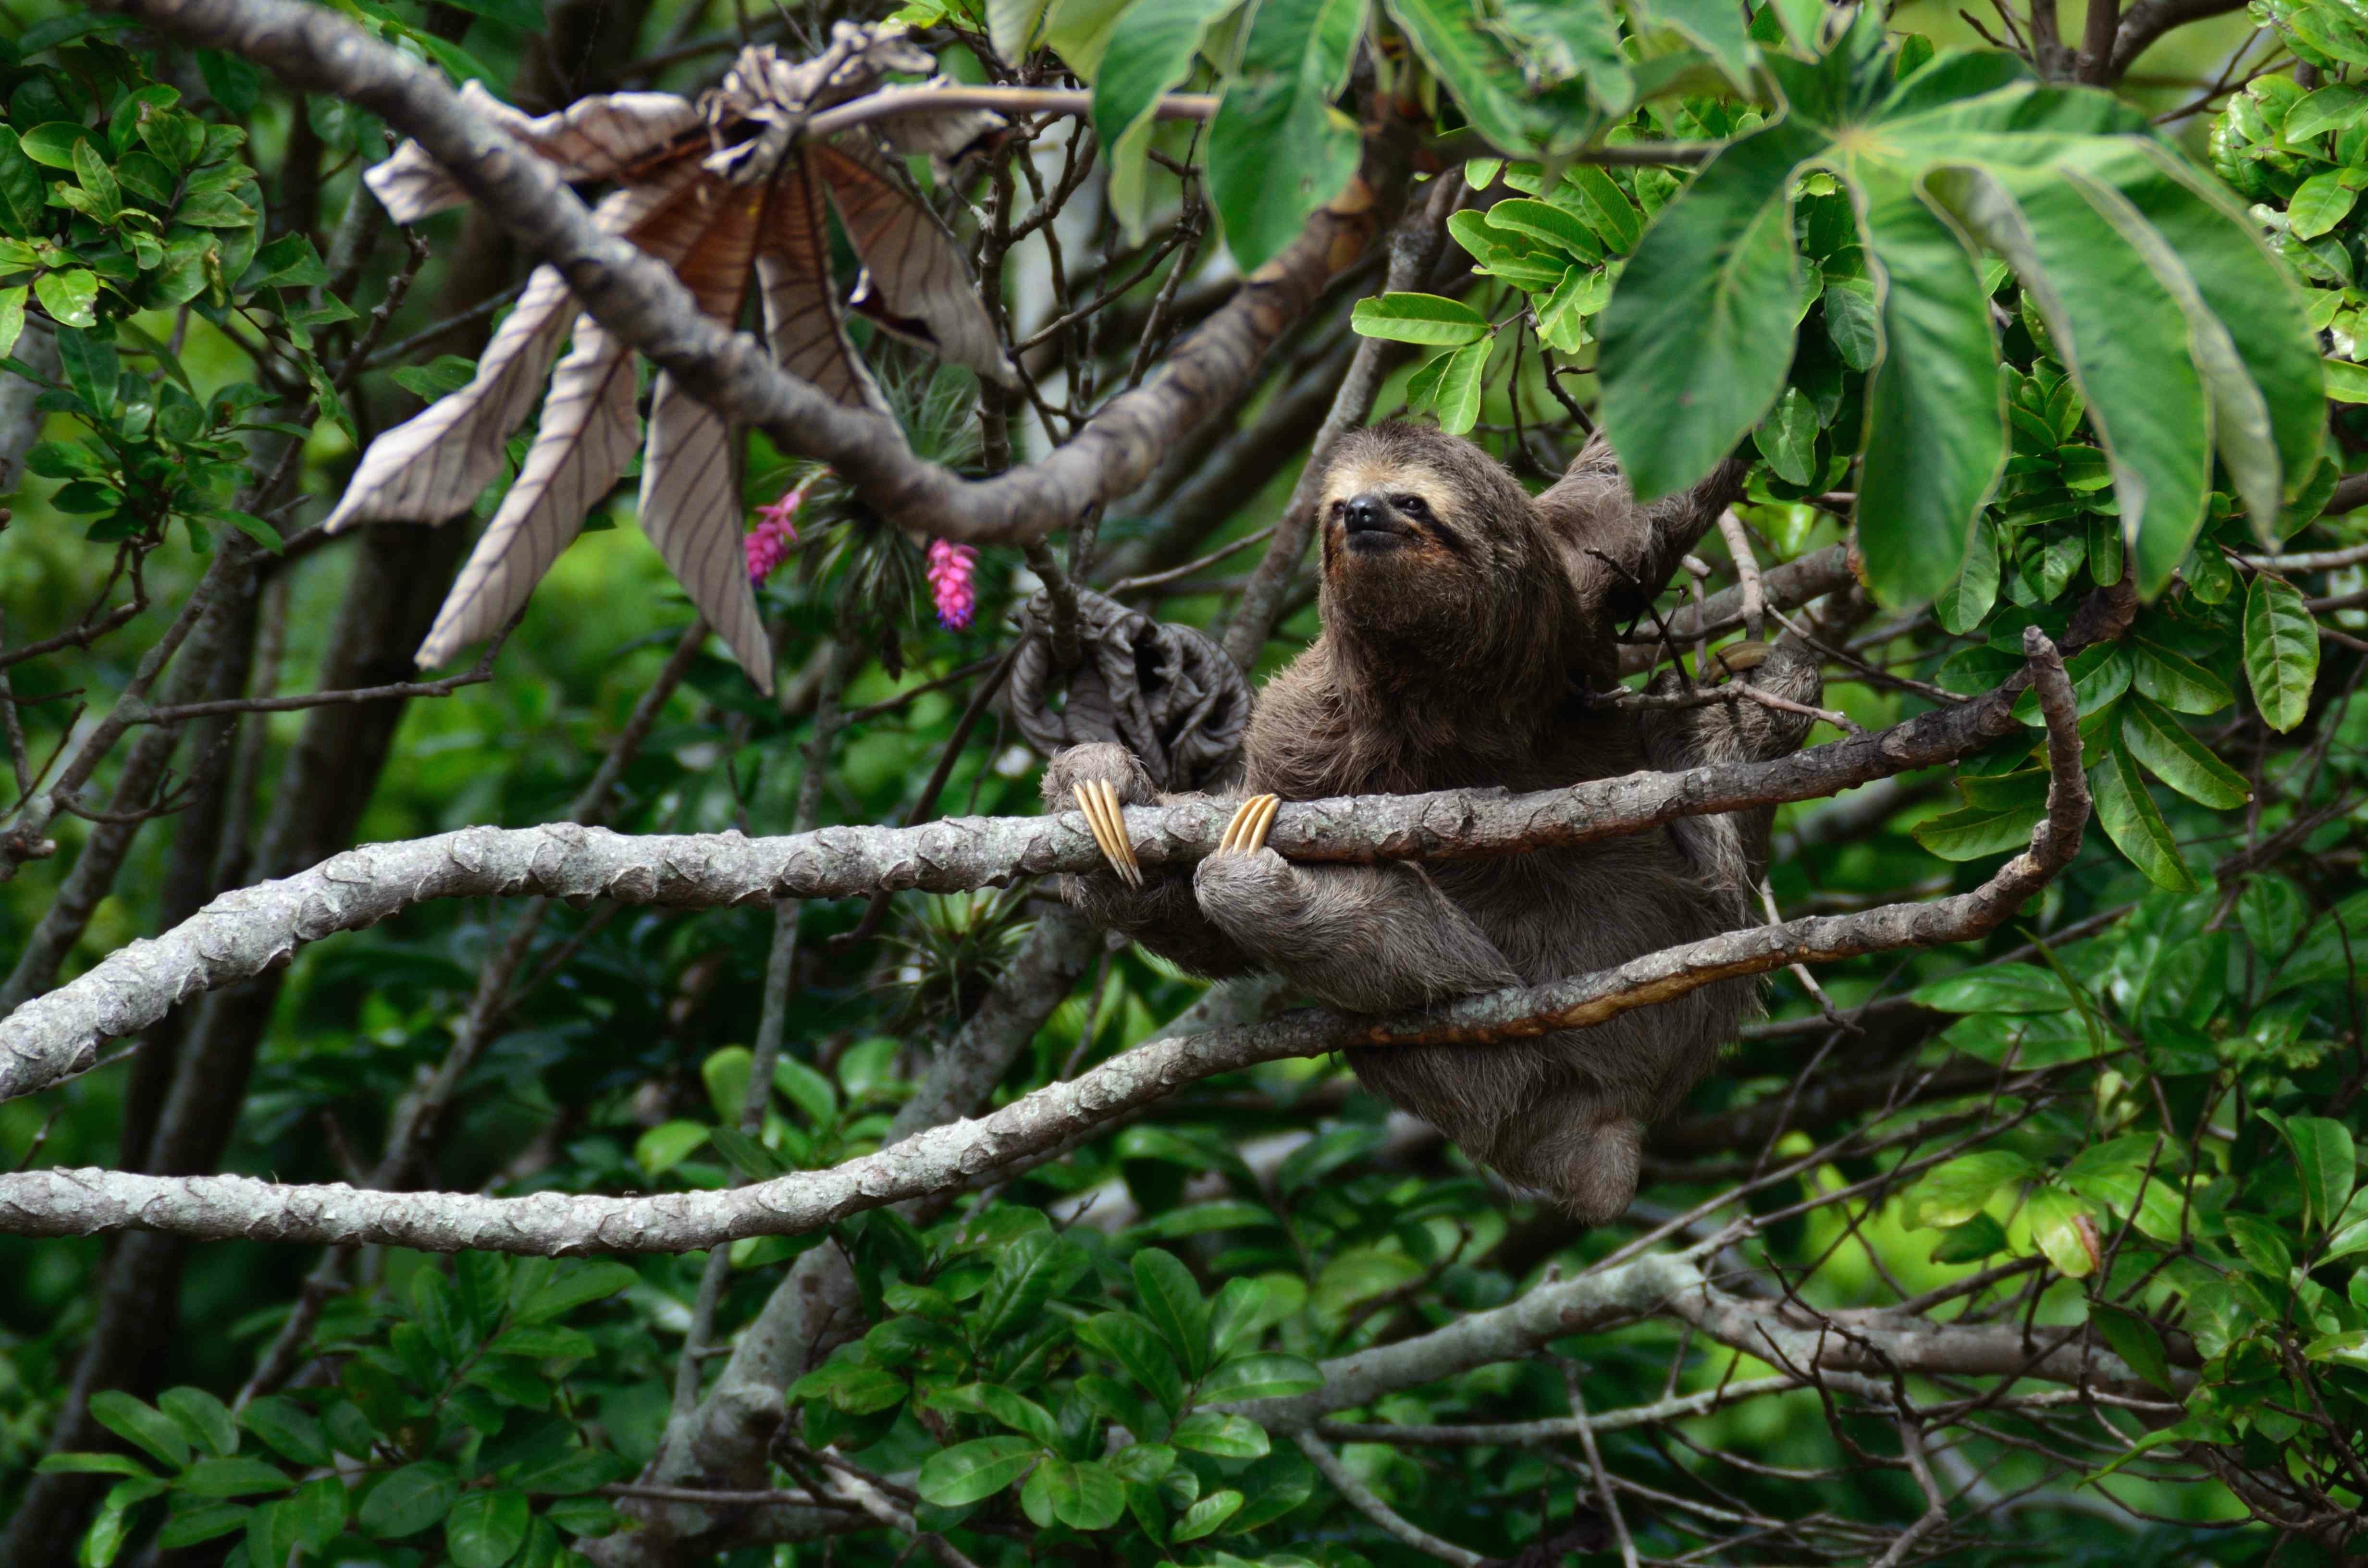
tree, forest, branch, bird, animal, wildlife, zoo, jungle, mammal, botany, fauna, sloth, threetoed sloth, primate, rainforest, vertebrate, woodland, habitat, natural environment